Fifty-Fifty (1925 film)

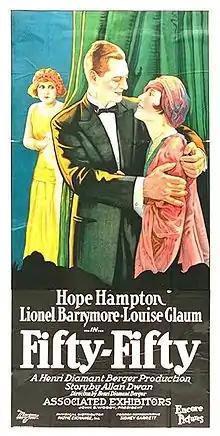
Film poster

Fifty-Fifty is a 1925 American silent drama film starring Hope Hampton, Lionel Barrymore, and Louise Glaum. Directed and produced by Henri Diamant-Berger for the production company Encore Pictures, "Fifty-Fifty" is a remake of a 1916 Norma Talmadge film also titled "Fifty-fifty" that was directed by Allan Dwan, who wrote the original story.